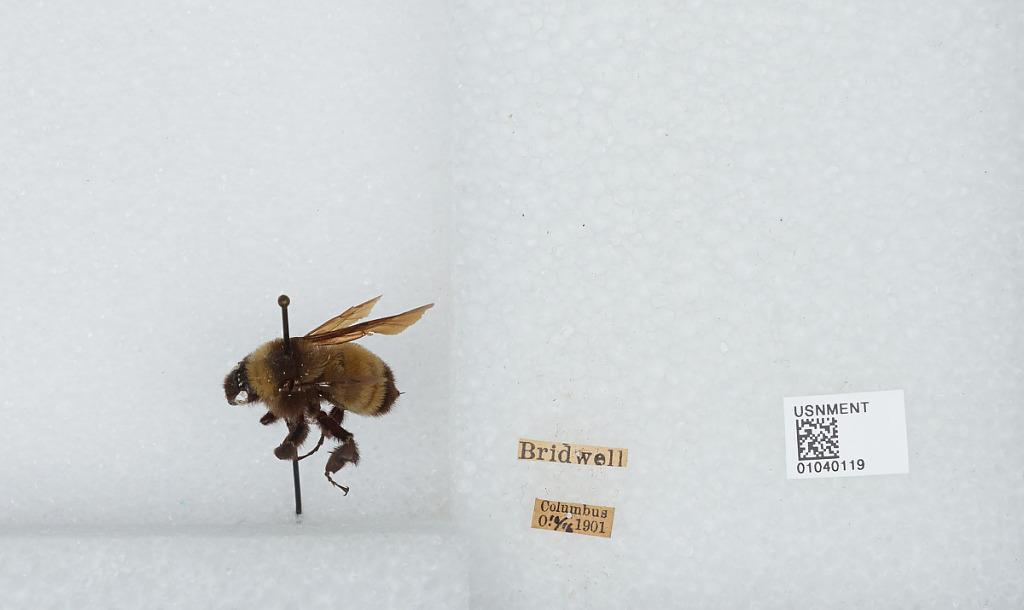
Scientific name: Bombus (Fervidobombus) pensylvanicus pensylvanicus (De Geer)
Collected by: Bridwell
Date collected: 1901-10-16
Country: United States
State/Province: Ohio
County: Franklin
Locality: Columbus
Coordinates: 39.98, -82.98